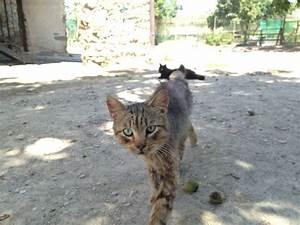
cat